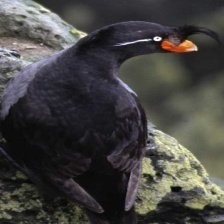
Species: CRESTED AUKLET
Scientific name: AETHIA CRISTATELLA